Motocoaster (Dreamworld)

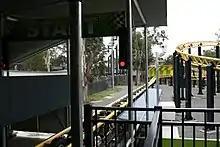
Looking along the tire drive launch track.

The coaster opened to the public on 30 September 2007. Margaret Keech, The current minister for the Gold Coast, and Stacey McMahon, a 125 cc rider and spokesperson for the GMC Australian Grand Prix, were there for the ribbon-cutting ceremony. Mick Doohan did not personally attend the event due to participation in the Japan Grand Prix, but submitted a pre-recorded video in which he stated: "I am extremely proud to see the end result, I have really enjoyed working with Dreamworld, the new attraction truly celebrates and pays respect to a great Australian sport and its achievements."